Virgil Reilly

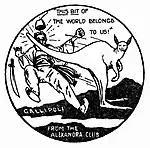
Reilly's patriotic cartoon for the Alexandra Club's 1915 'Christmas billies' campaign.

Reilly contributed images to a short story entitled 'Good Doctor Haman', written by J. H. Monk, published on 1 July 1913 in the Sydney-based literary magazine, "The Lone Hand". By 1914 Reilly was a member of the Victorian Artists' Society. At the Society's annual masquerade "revel" in June 1914, he attended in the costume of a "Futurist Pierrot".